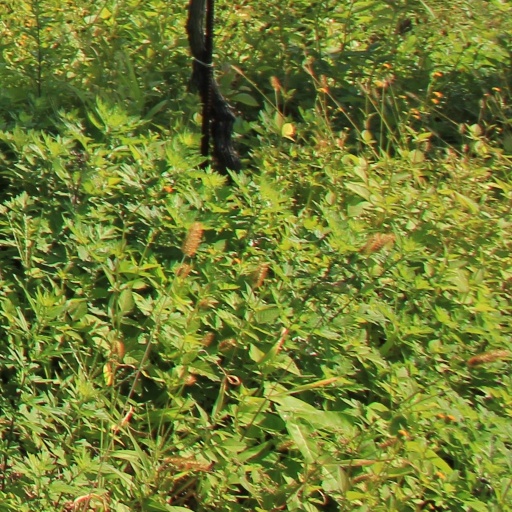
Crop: grape